Elizabeth Monroe

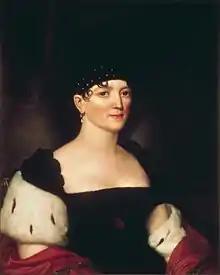
Monroe depicted in an early 19th century portrait

Elizabeth Monroe ("née" Kortright; June 30, 1768 – September 23, 1830) was the first lady of the United States from 1817 to 1825, as the wife of James Monroe, fifth president of the United States. Due to the fragile condition of Monroe's health, many of her duties as the official White House hostess were assumed by her eldest daughter, Eliza Monroe Hay.